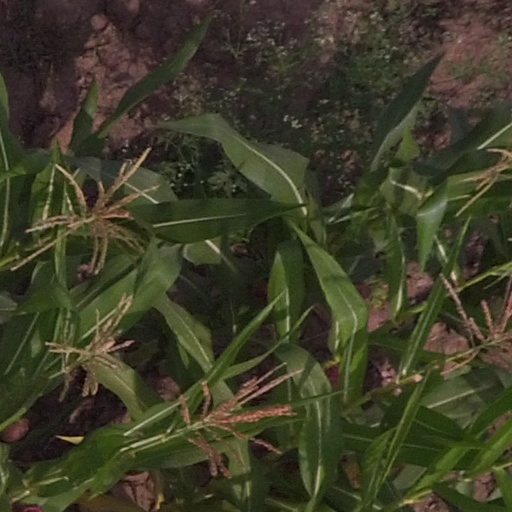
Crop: maize; corn